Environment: real
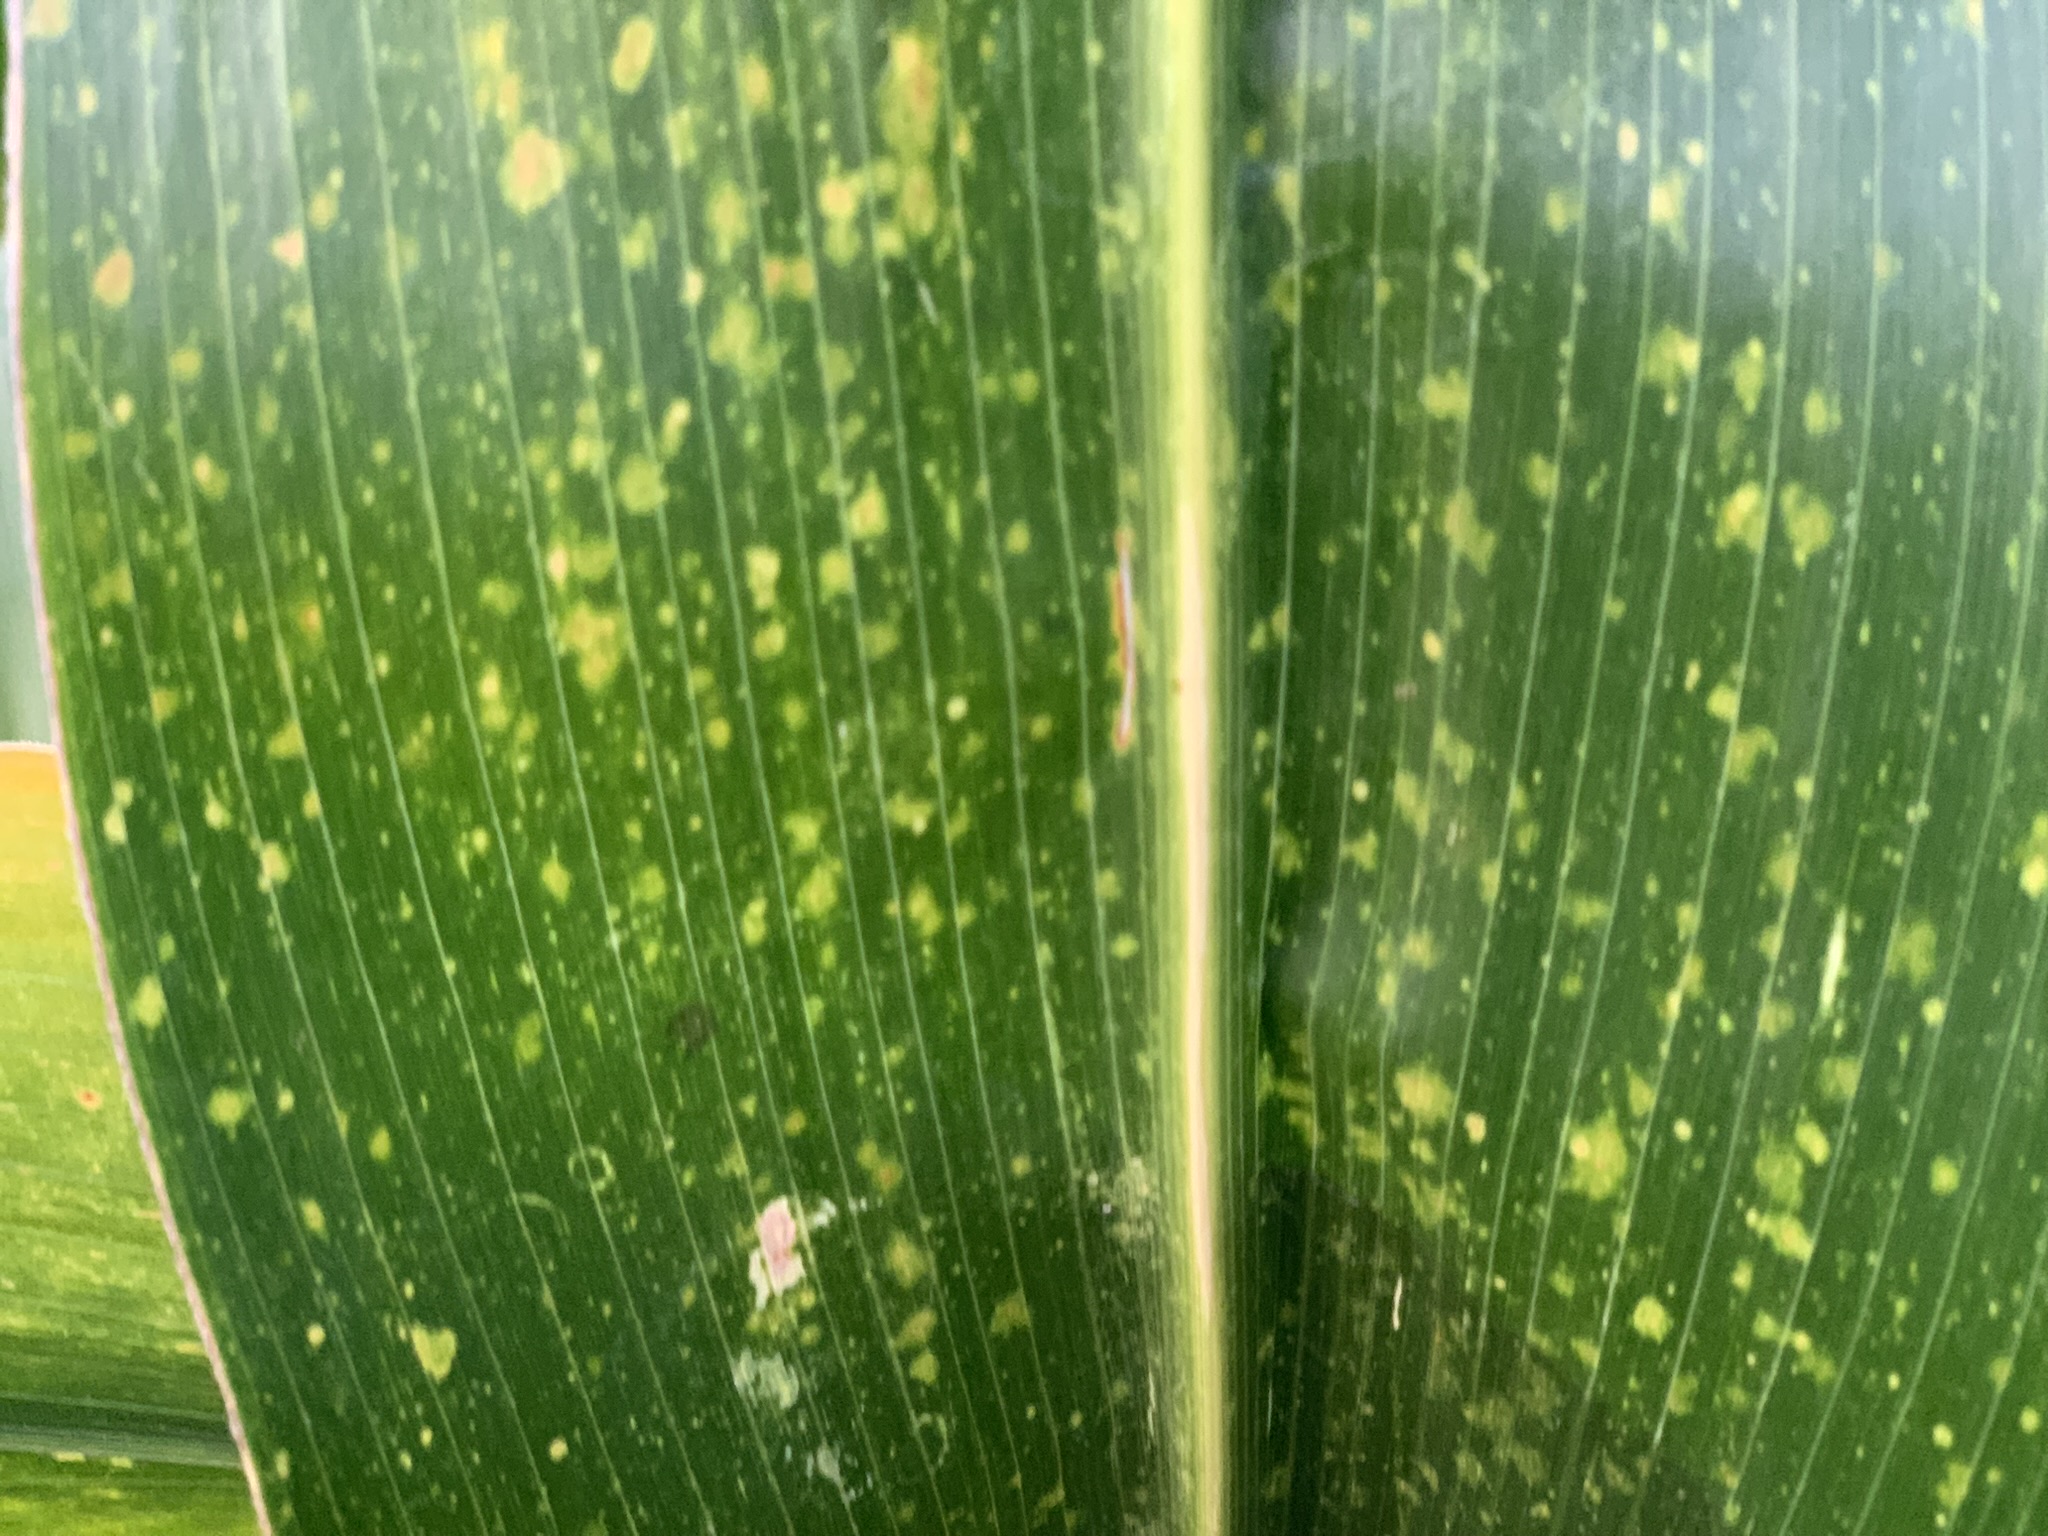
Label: lethal_necrosis